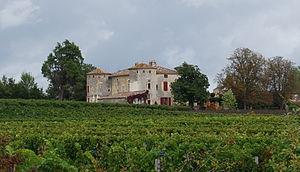
Château de Châteauneuf, (Inscrit, 1988) This building is indexed in the Base Mérimée, a database of architectural heritage maintained by the French Ministry of Culture,
Cet article recense les monuments historiques de l'arrondissement de Bordeaux, dans le département de la Gironde, en France.
Saint-Léon est une commune du Sud-Ouest de la France, située dans le département de la Gironde, en région Nouvelle-Aquitaine.